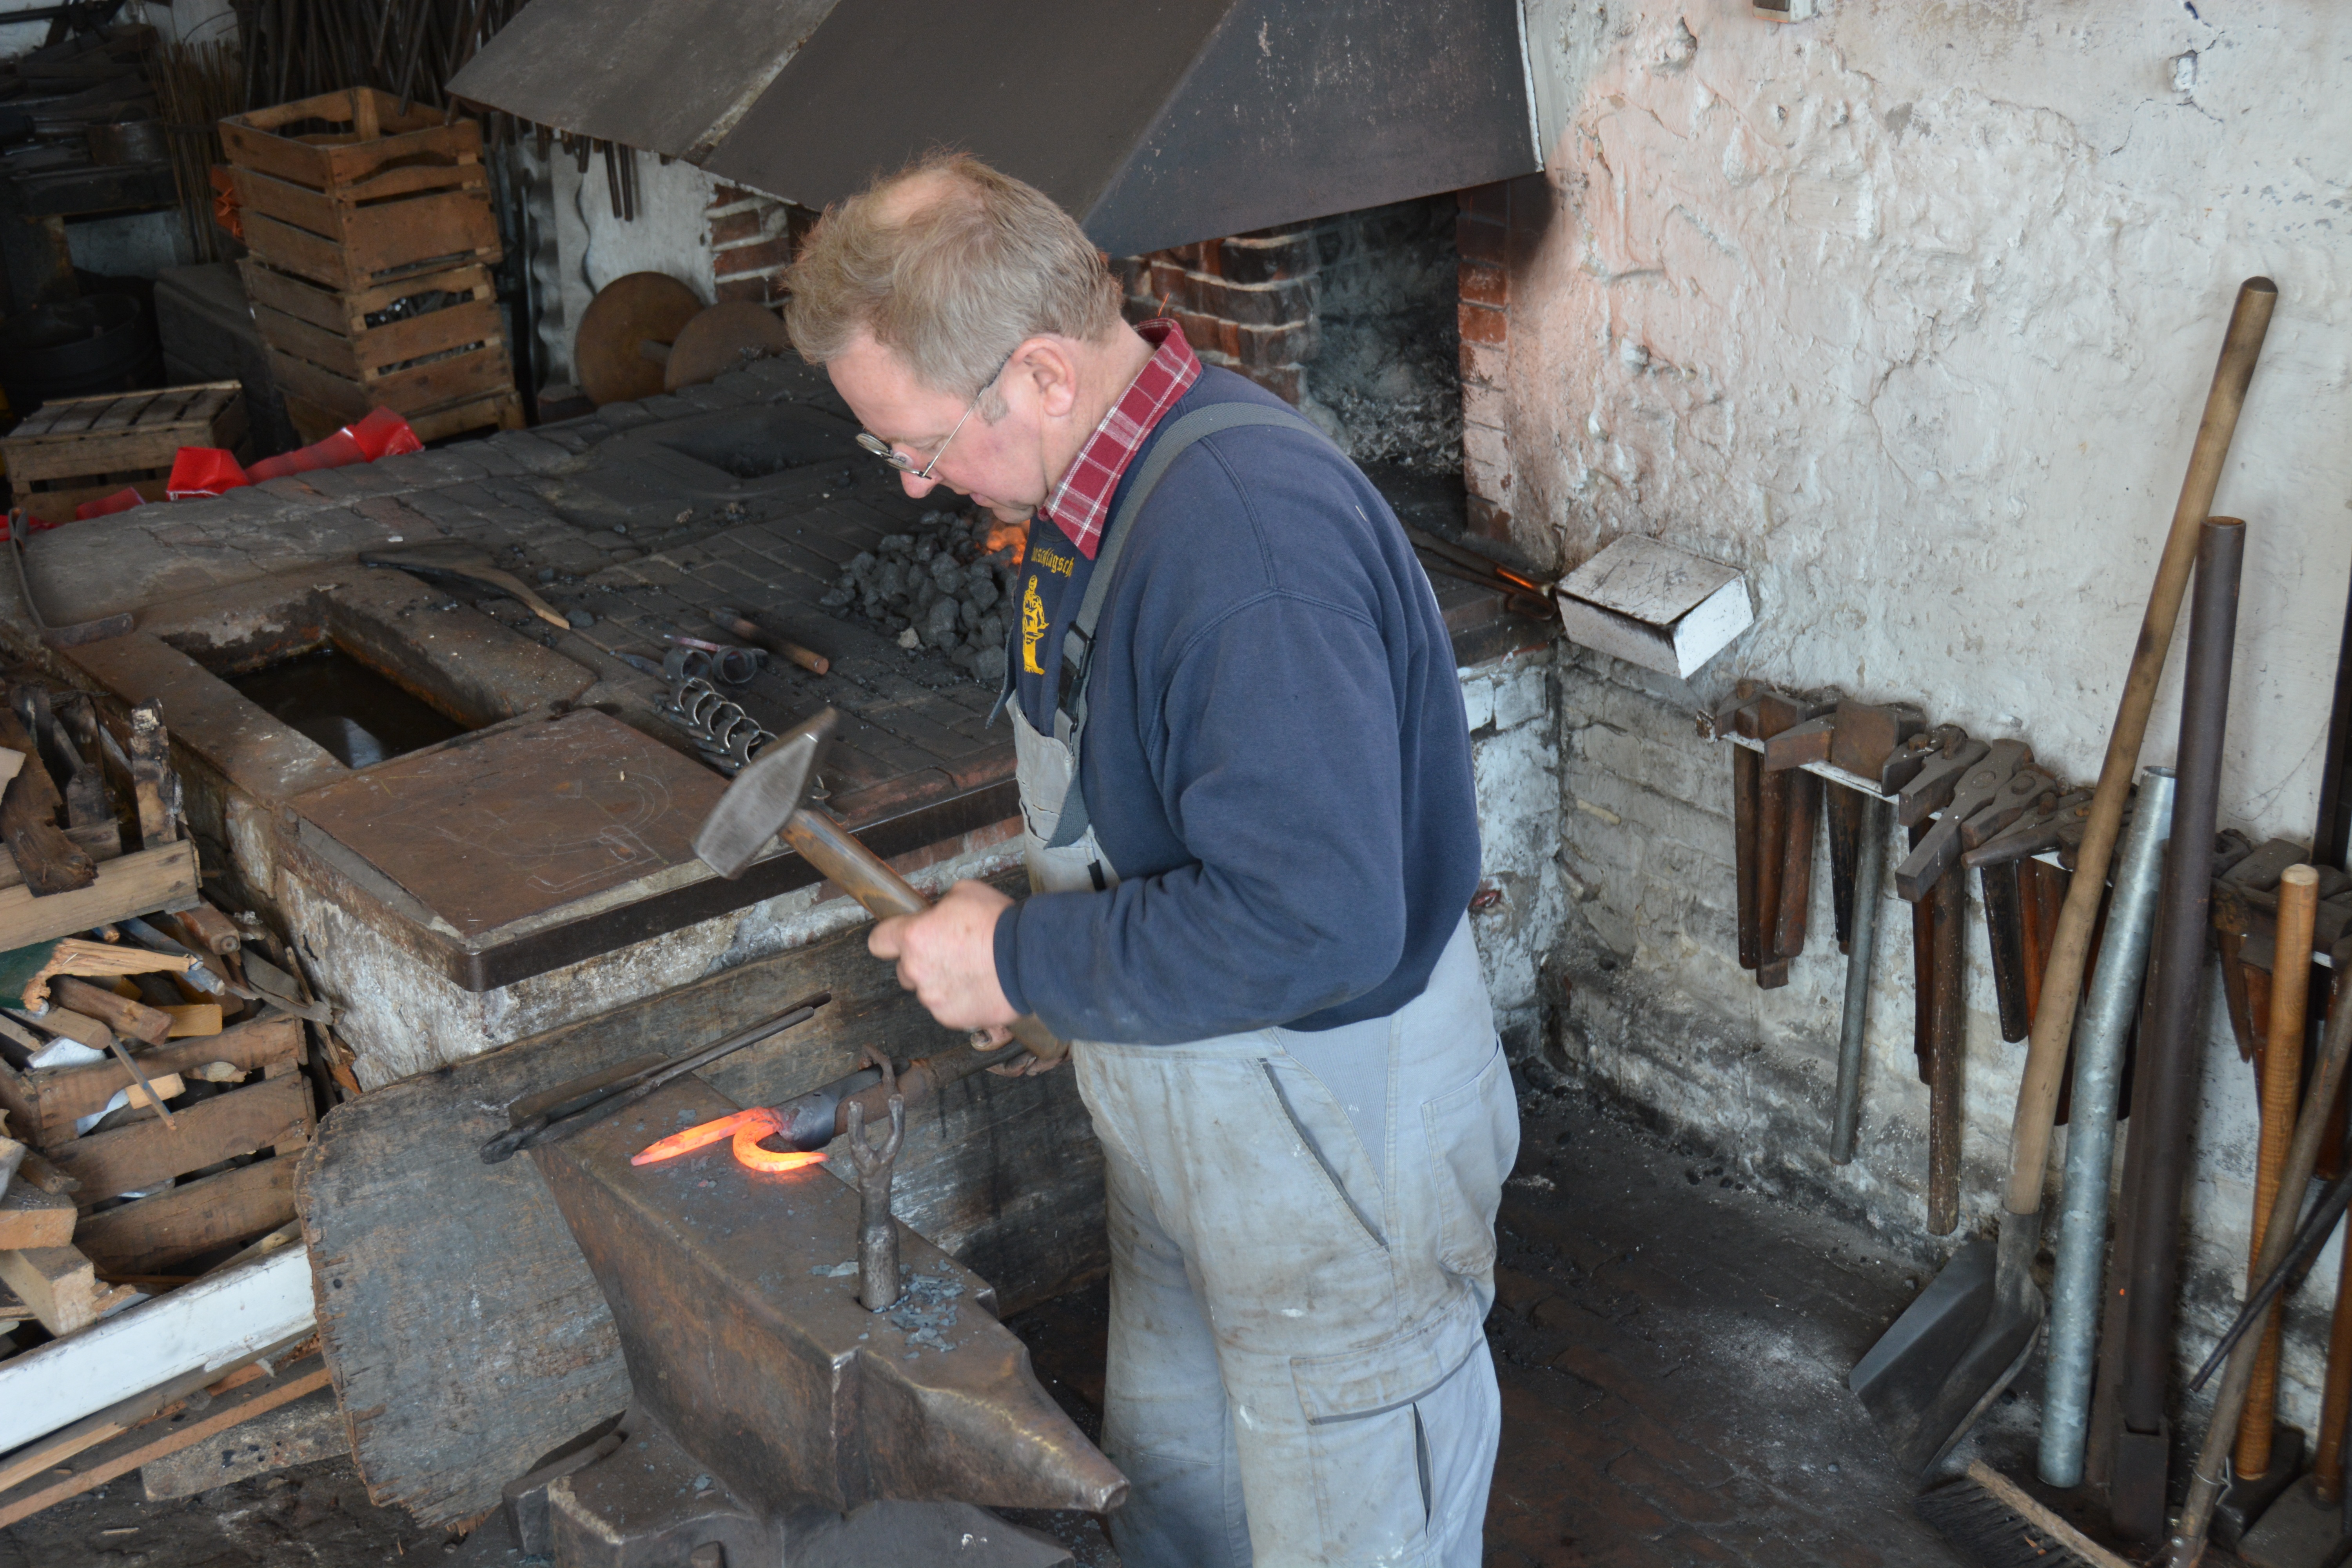
man, person, wood, hammer, metal, fire, glow, profession, craft, hot, iron, forge, mecklenburg, machinist, blacksmith, laborer, embers, anvil, metalworking, bricklayer, metalsmith